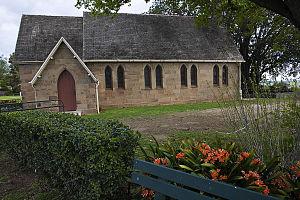
Pitt Town est une ville située dans la grande banlieue de Sydney, en Nouvelle-Galles du Sud, en Australie.